Alfred L. Elwyn

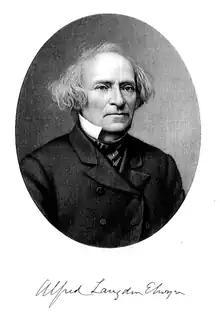

Alfred Langdon Elwyn (9 July 1804 – 15 March 1884) was an American medical doctor, writer and philanthropist. He was a pioneer in the education and care of people with mental and physical disabilities. He was one of the founding officers of the Pennsylvania Institution for the Instruction of the Blind in 1833 and founded the Pennsylvania Training School for Feeble-Minded Children in 1852. The community of Elwyn, Pennsylvania and the Elwyn Institute are named in his honor.